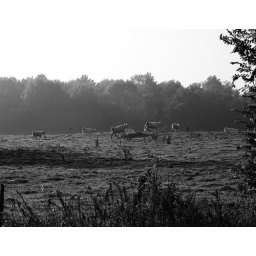
Cows walking in a pasture outside of Chautay, FranceCould not decide if the color one was better.September 2008